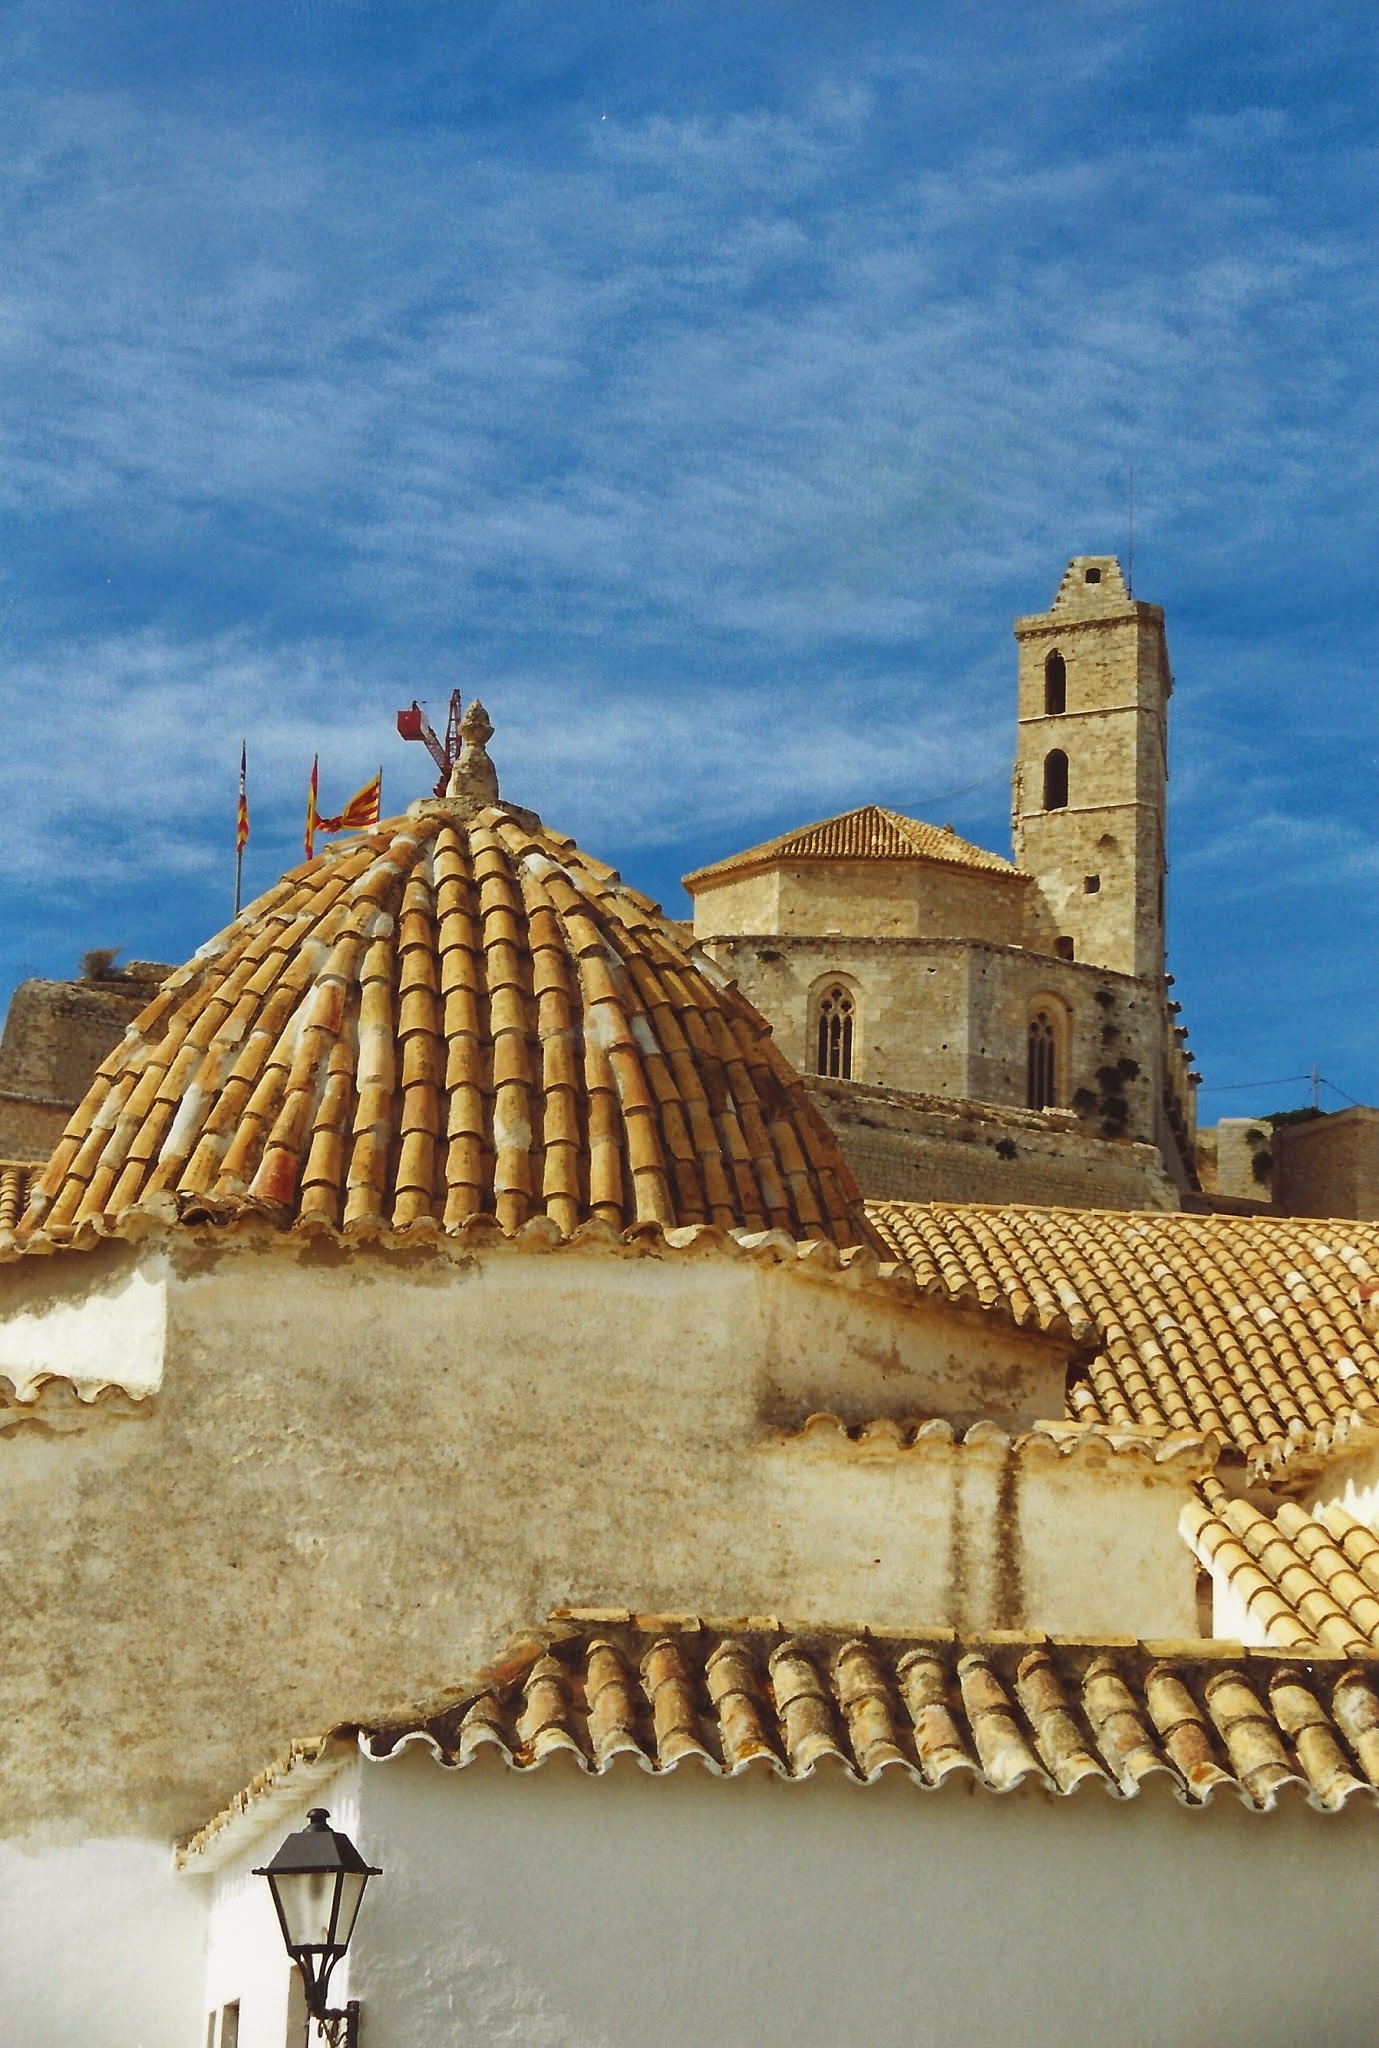
architecture, air, building, palace, summer, tourist, tower, holiday, religion, island, landmark, church, place of worship, temple, faith, monastery, ibiza, ancient history